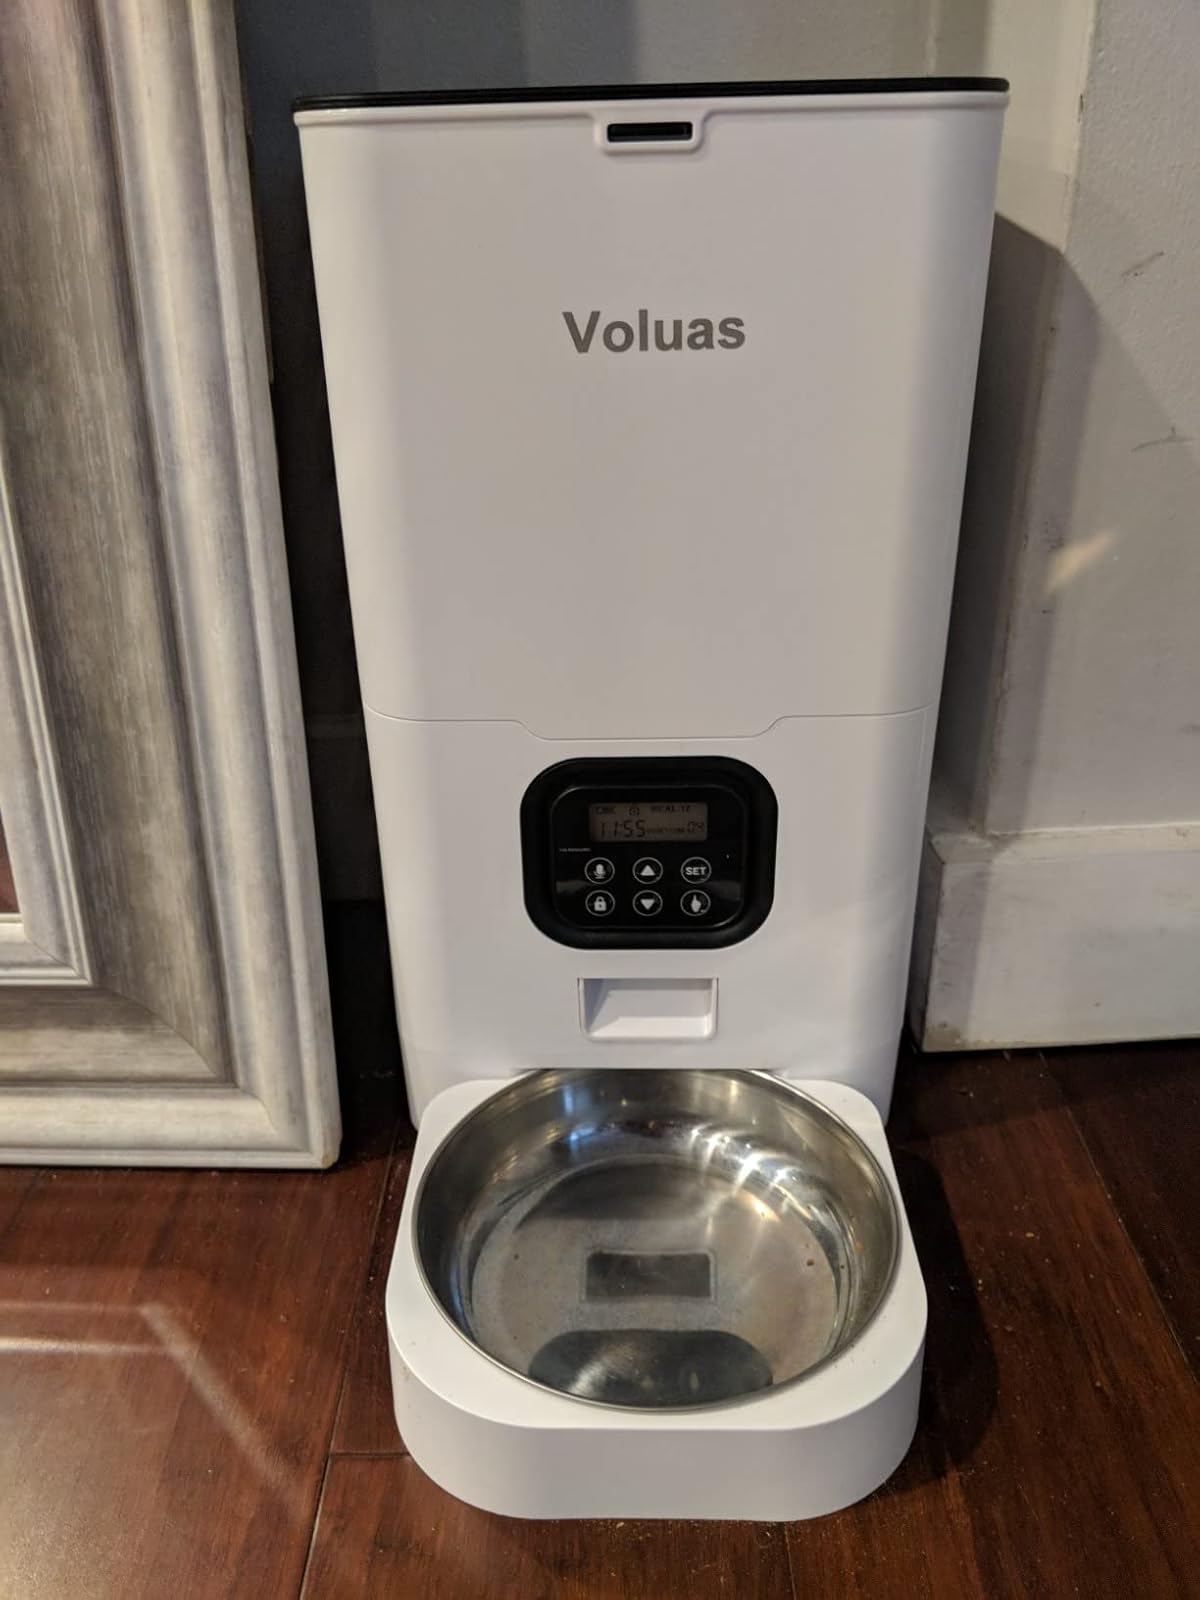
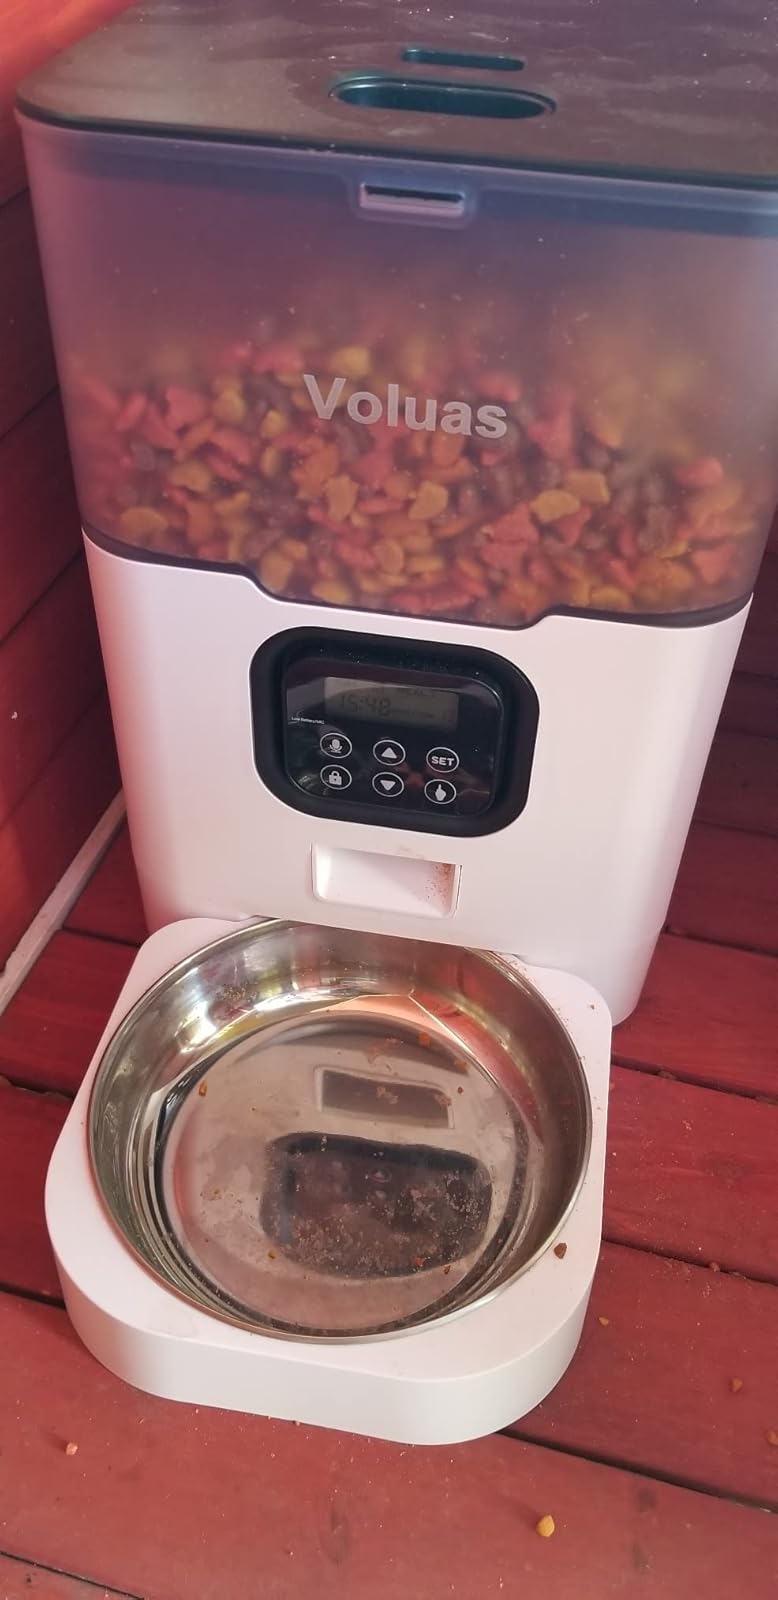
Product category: items_feeder
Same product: no